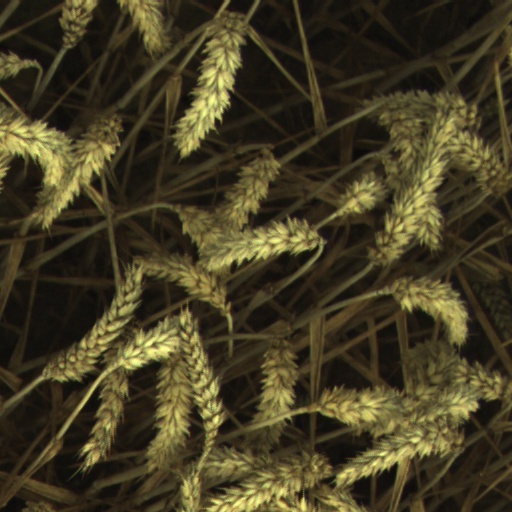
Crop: wheat